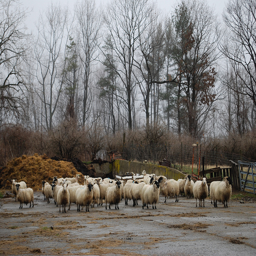
A group of sheep outside with hay, gate, and trees on cloudy day.
many white and black sheep hay and trees
A herd of sheep are on some damp pavement.
A group of sheep that are standing on the pavement.
A bunch of sheep stand together in a big lot.